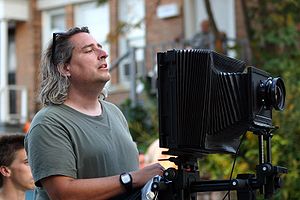
Gregory Crewdson
Gregory Crewdson er en amerikansk kunstfotograf, som i særpræget grad er kendt fra sine billedserier Beneath the Roses og Twillight, som begge fremstiller nøje tilrettelagte scener fra det Amerikanske hjem og udkantssamfund i udefinerbare lokaliteter.